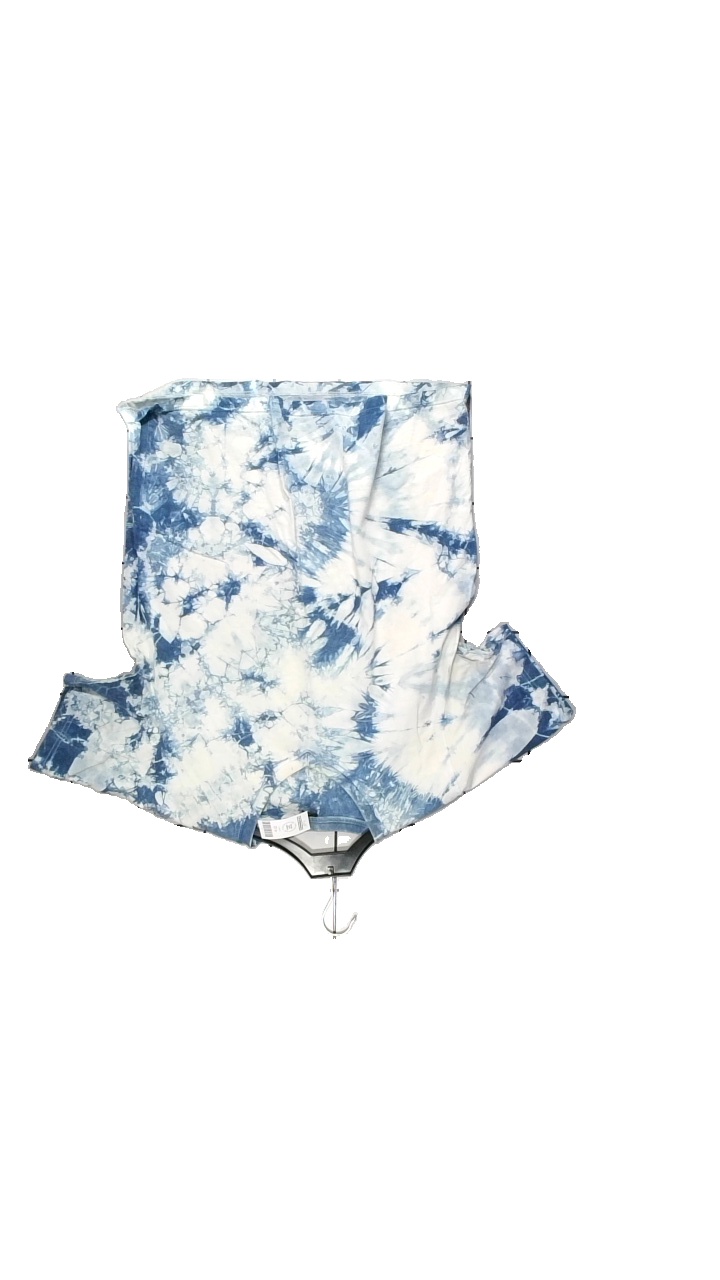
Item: T-shirt (Unisex)
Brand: Missing
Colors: White, Blue
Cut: V-collar
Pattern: Other
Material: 100% Cotton
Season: Summer
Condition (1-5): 4
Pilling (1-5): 3
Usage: Reuse
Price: <50